Motiongram

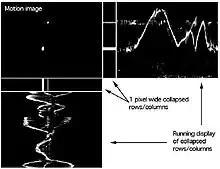
Overview of the process of creating a motiongram

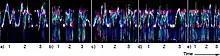
Motiongram of a 5-minute dance sequence

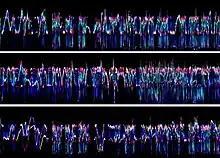
Example of how motiongrams can be used in a comparative study of dancers' movements (5 minutes).

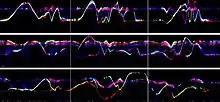
Example of how motiongrams can be used in a comparative study of dancers' movements (40 seconds).

A motiongram is a spatiotemporal display of motion, created from a video recording. Motiongrams are created using a video processing technique, in which a motion image is collapsed into a series of 1 pixel wide stripes and plotted next to one another.